Younts Peak

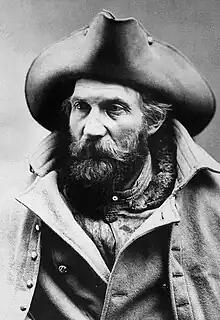
Younts Peak namesake, Harry Yount

The peak was named after Harry Yount, a hunter and guide considered to be the first ranger in Yellowstone National Park.